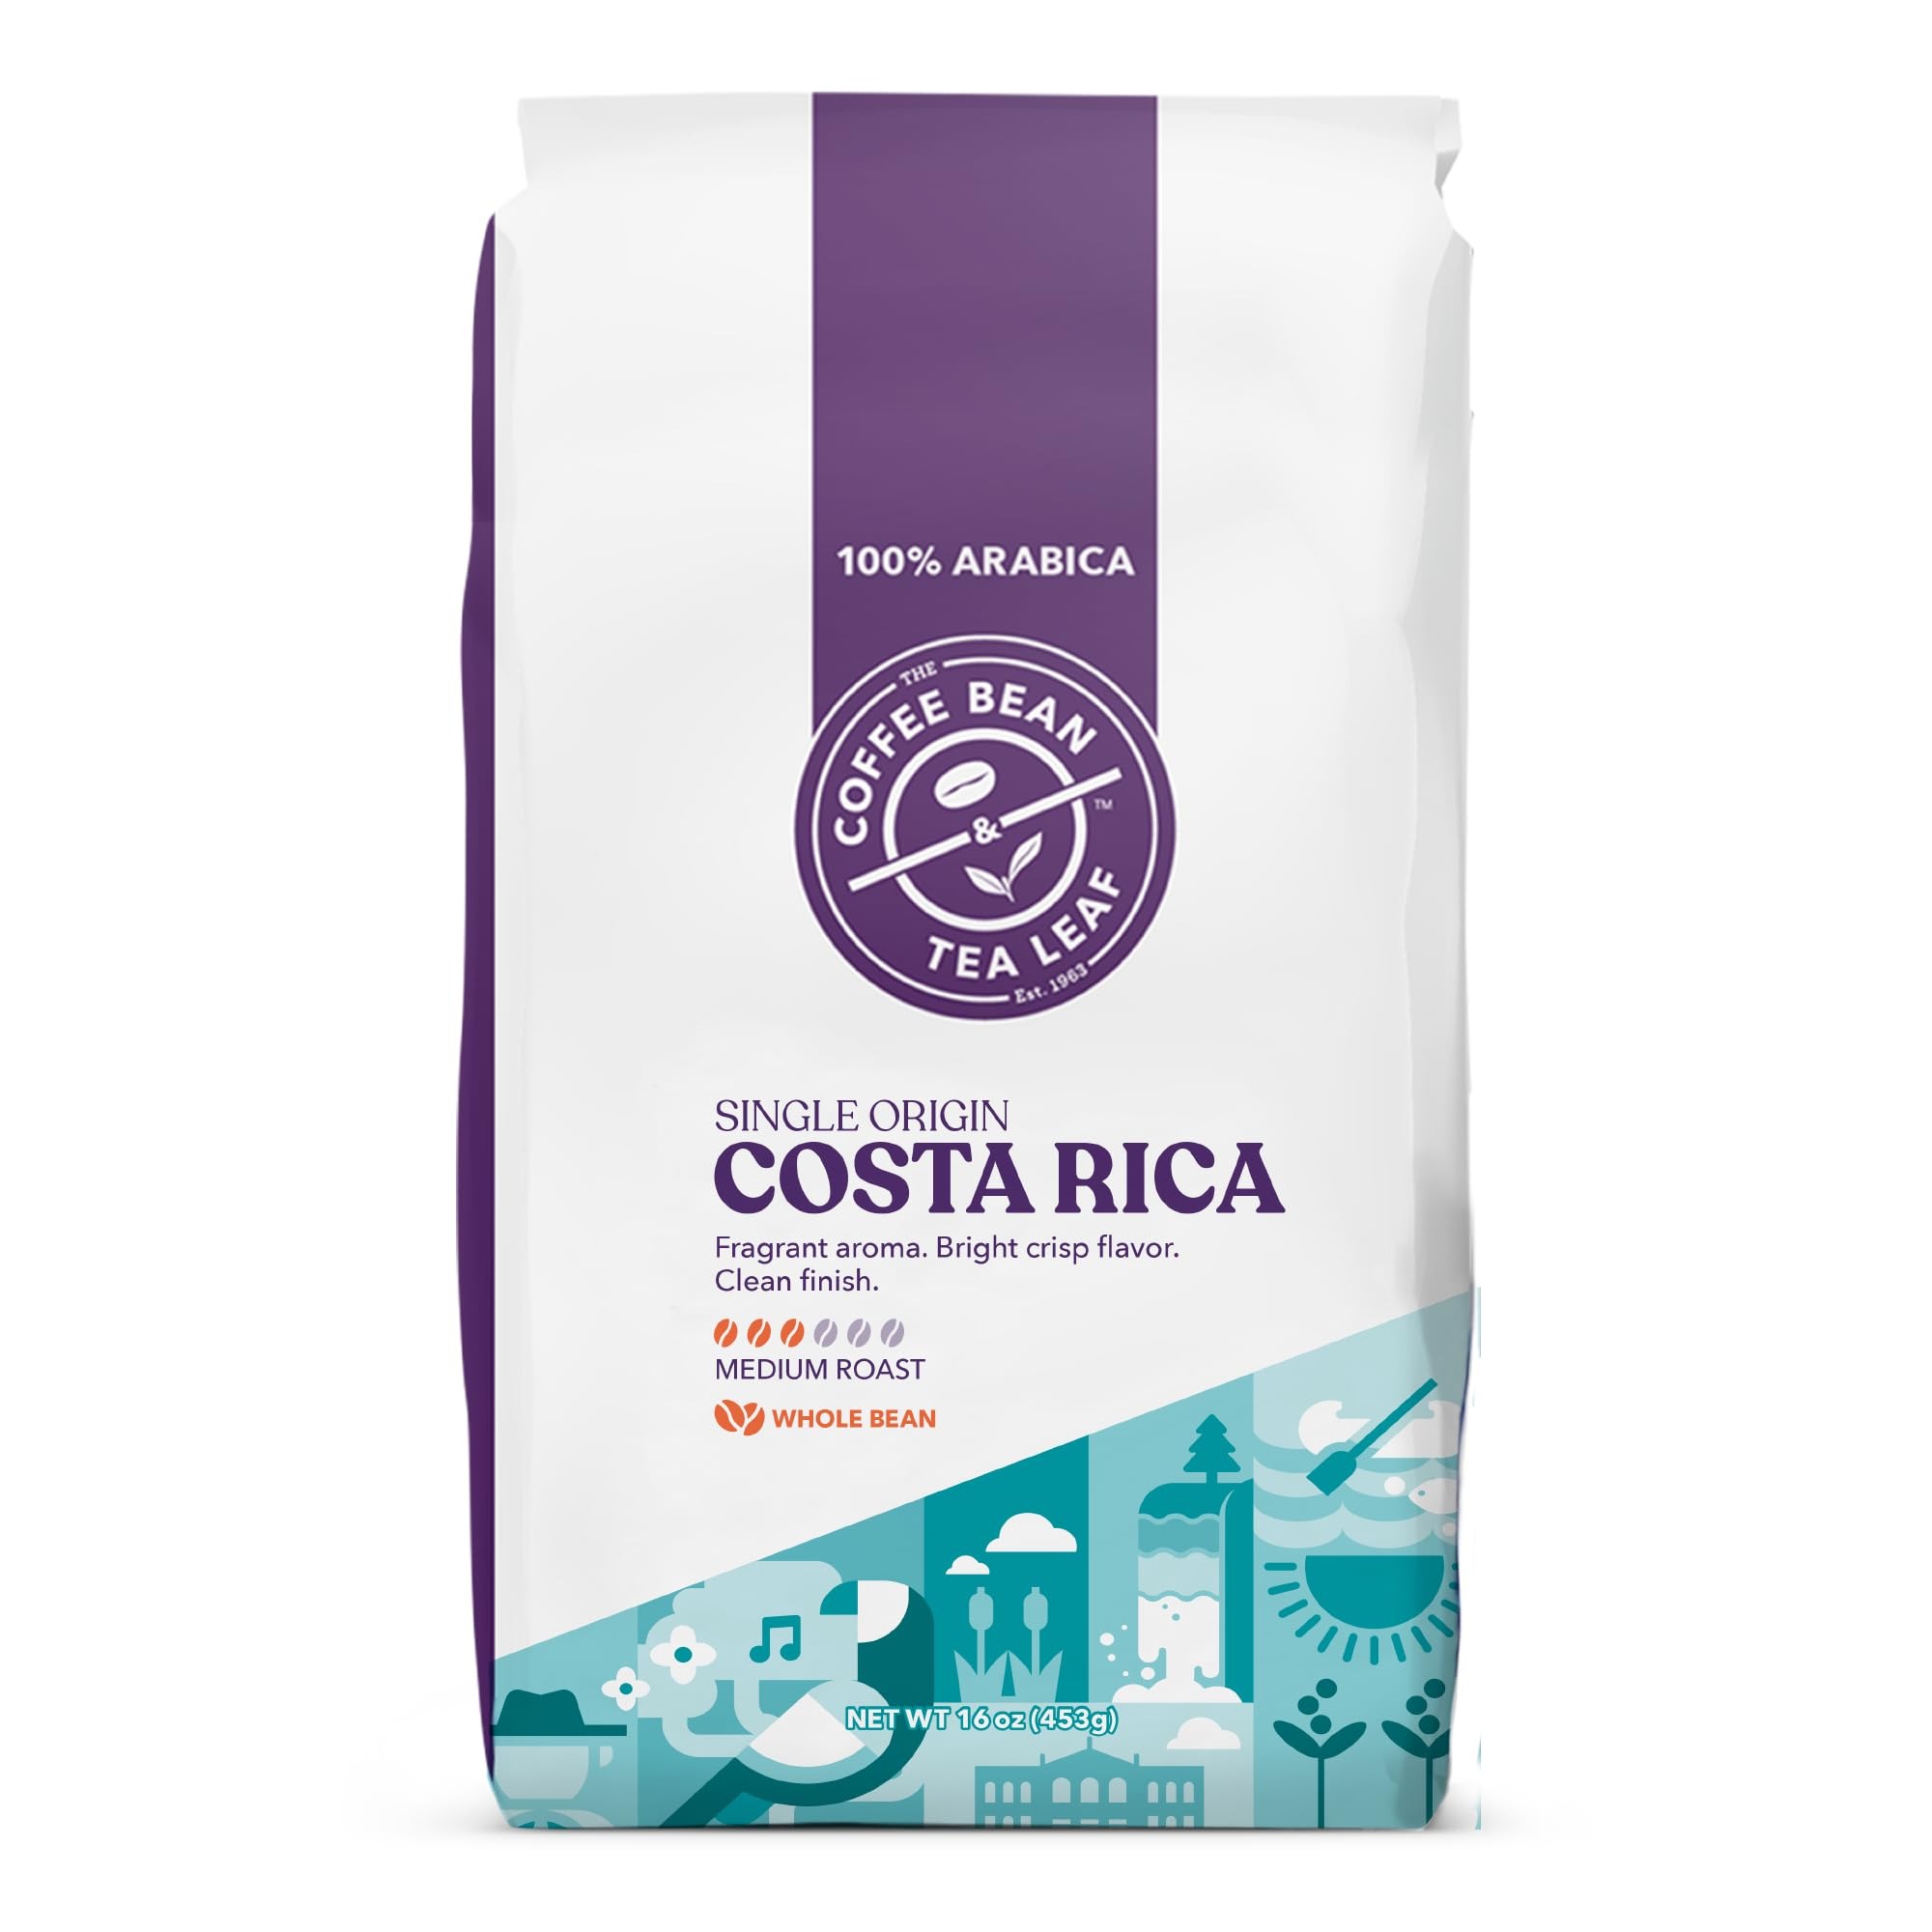
Item Name: The Coffee Bean and Tea Leaf, Costa Rica La Cascada, Whole Bean Coffee Beans - 1lb bag (16oz)
Bullet Point 1: Offered exclusively at The Coffee Bean & Tea Leaf, Costa Rica La Cascada Tarrazu single origin coffee is balanced, clean, and mild
Bullet Point 2: Prized for bright, crisp taste, Costa Rica La Cascada comes from the high altitude farms in the Tarrazu region where rich soils produce some of the best coffees in the land
Bullet Point 3: Costa Rica La Cascada Tarrazu is medium-bodied with a fragrant aroma and bright crisp flavor
Bullet Point 4: This coffee is slightly more complex than La Minita, and a bit more robust
Bullet Point 5: Born and Brewed in Southern California: Since 1963, The Coffee Bean and Tea Leaf is known for expertly roasted coffees and hand blended teas from the best resources in the world
Value: 16.0
Unit: Ounce

Price: 18.95